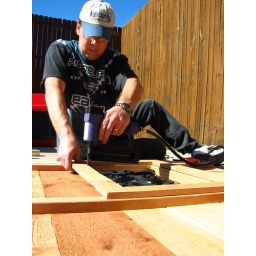
Tom building the new gate for the fence. Here he's putting in a little window that I requested. :)